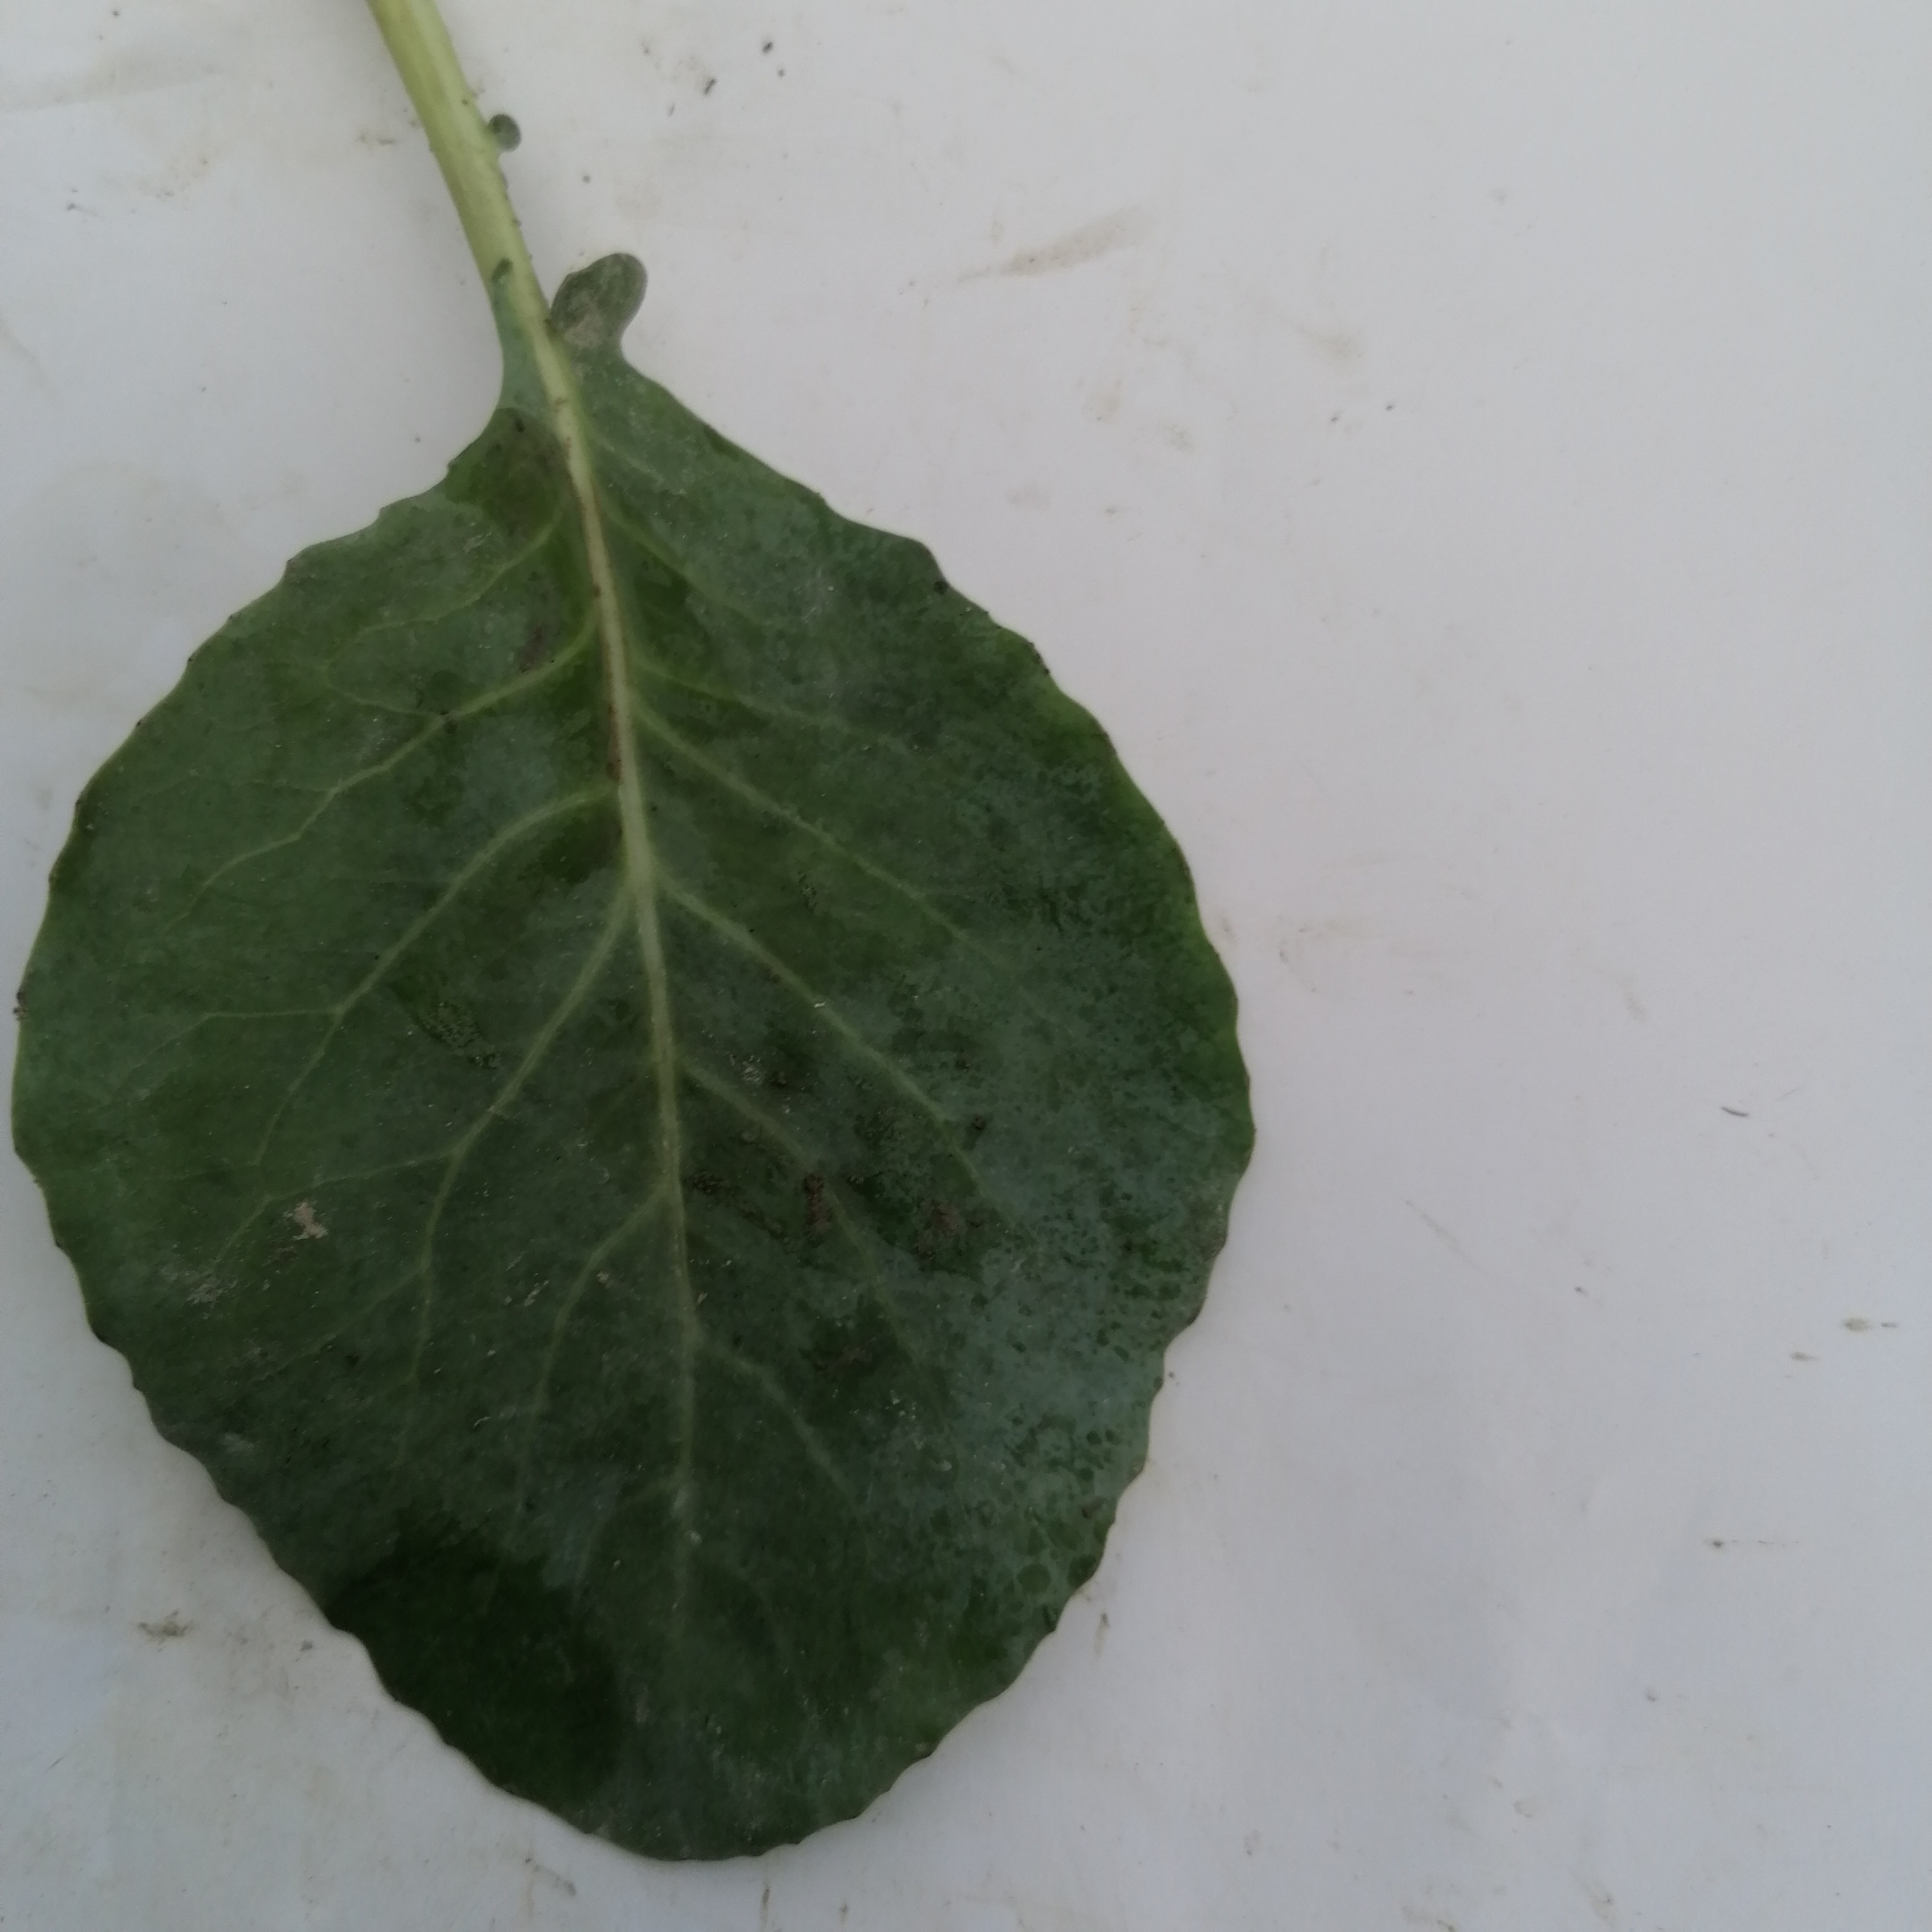
Label: Healthy